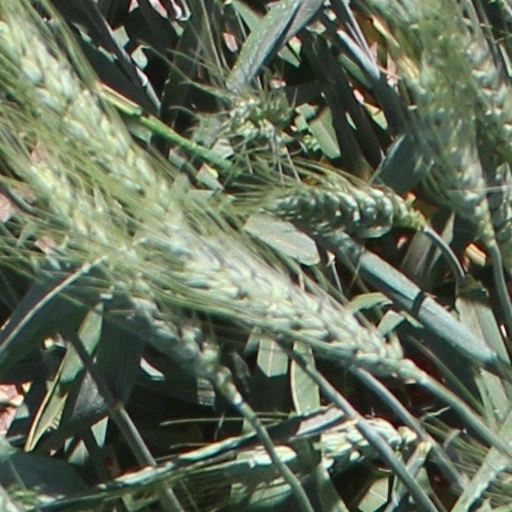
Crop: wheat